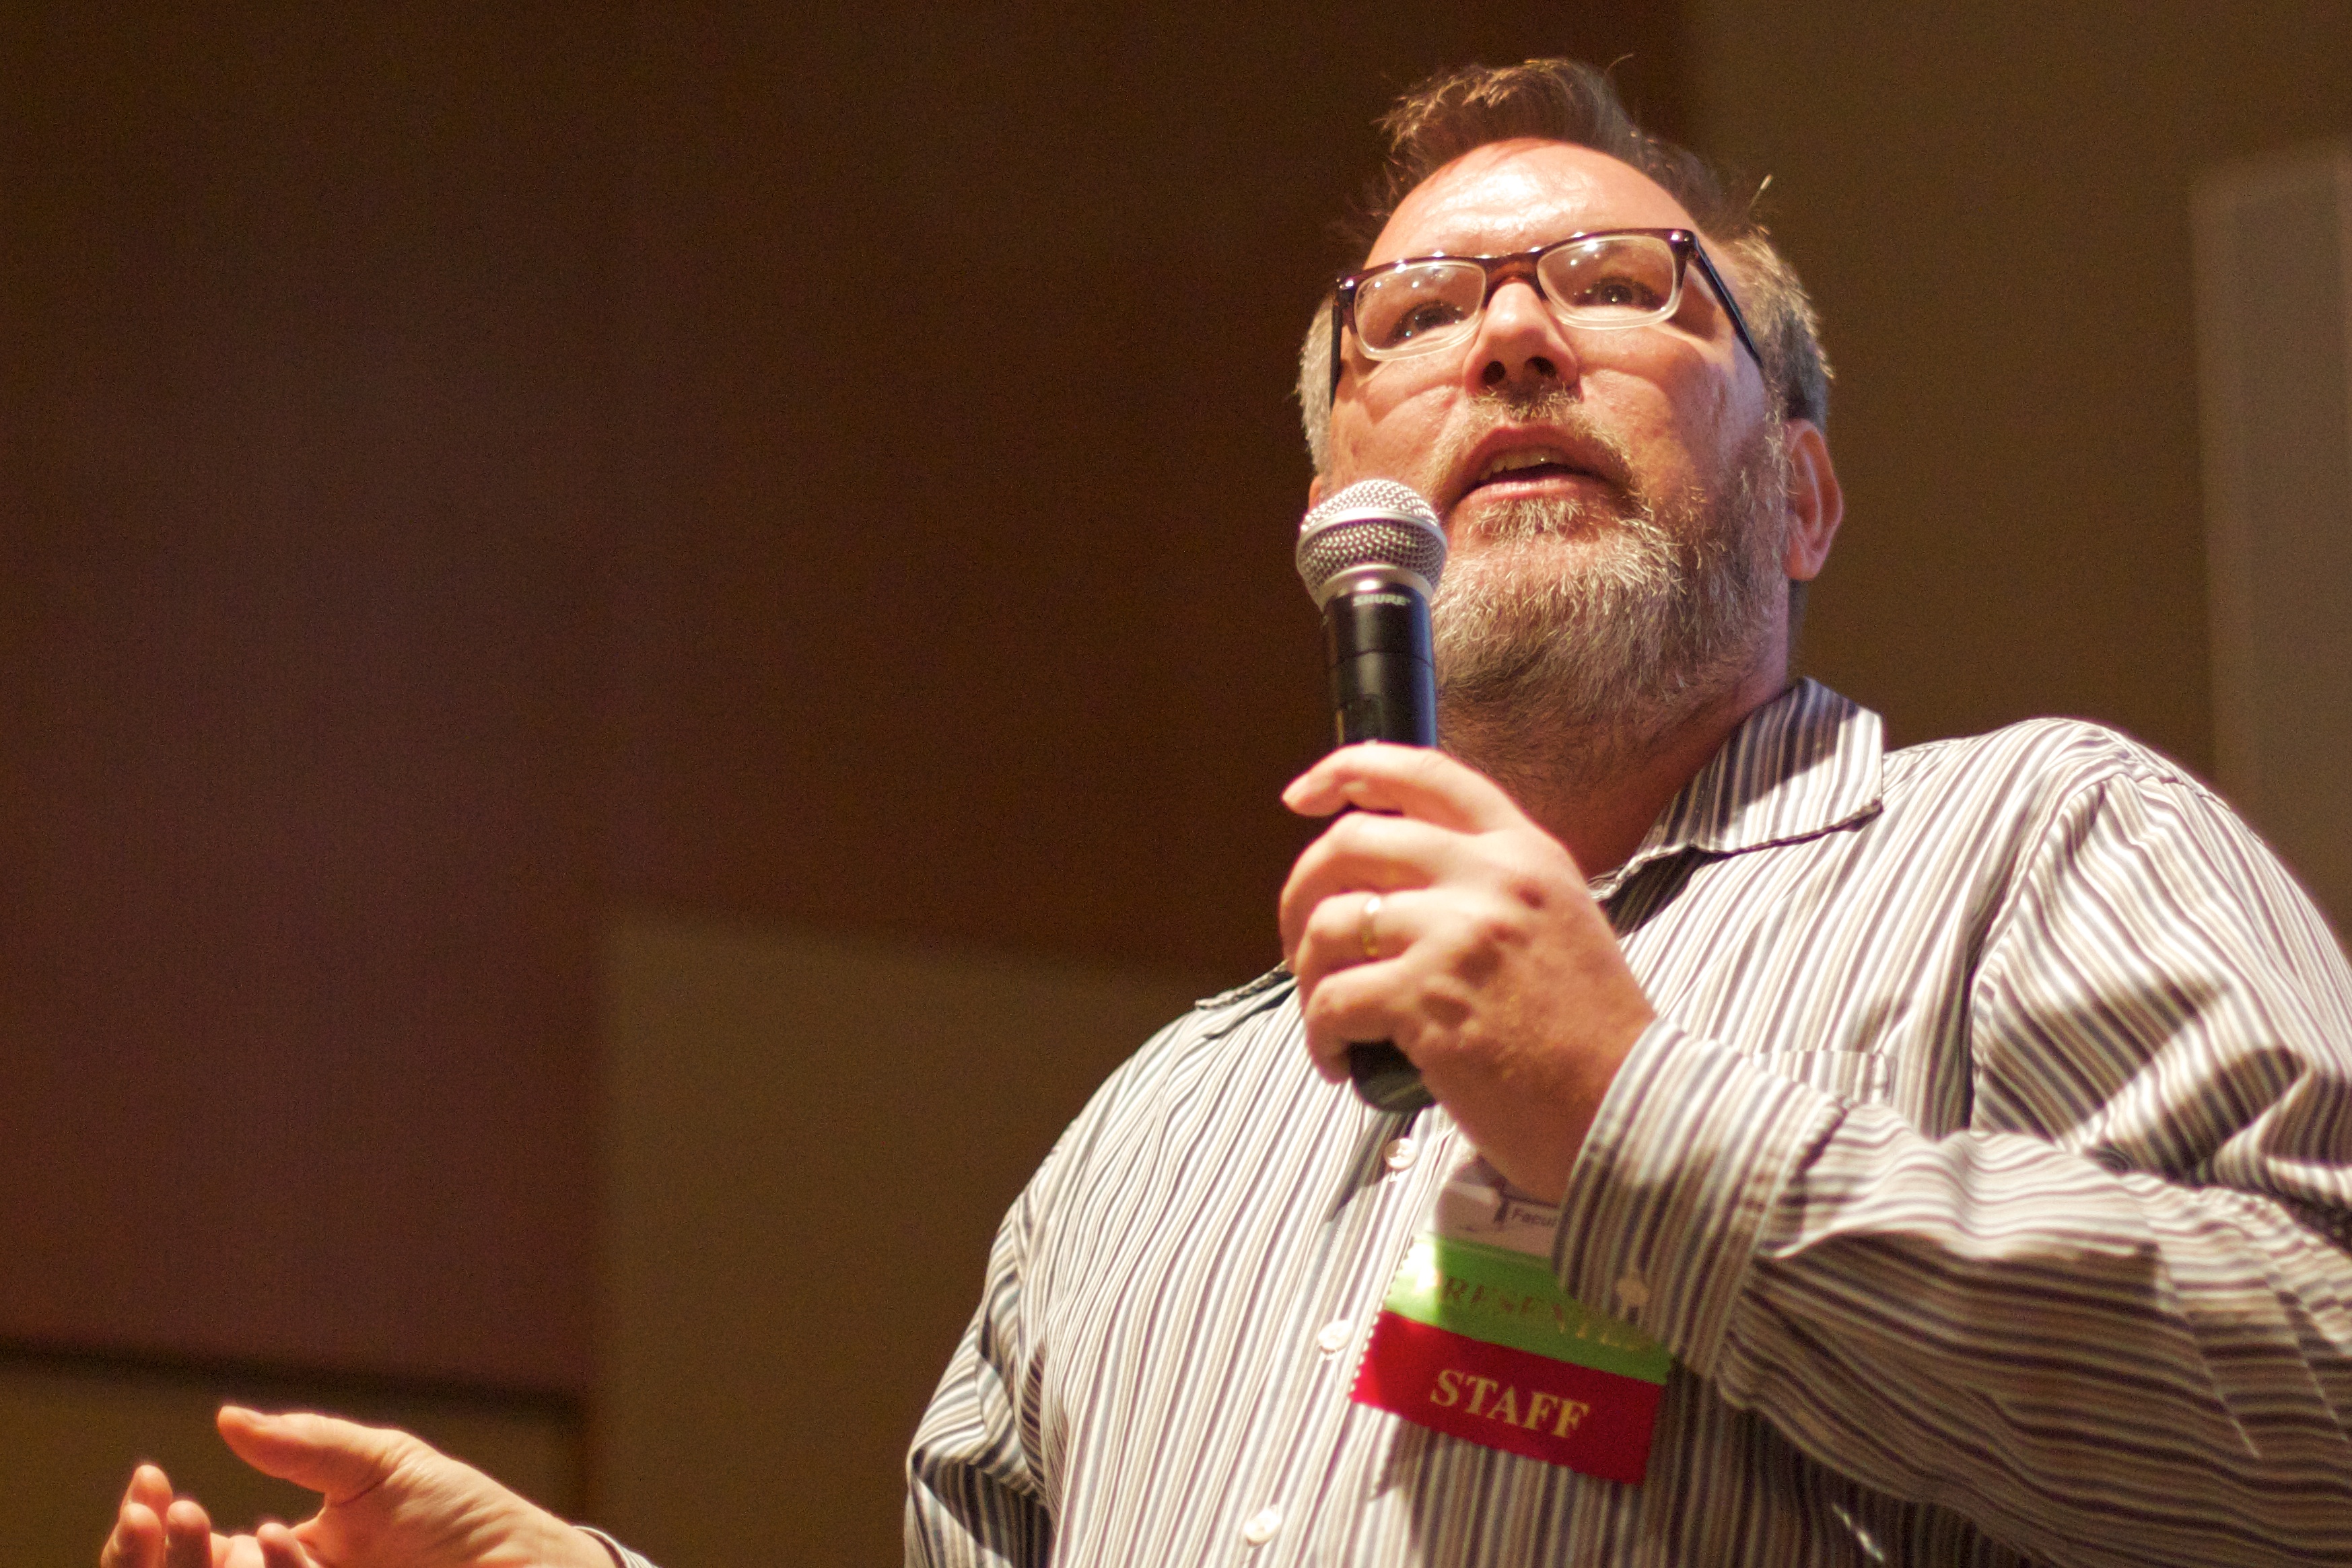
person, music, beard, singing, speech, umwfa12, singer songwriter, facial hair